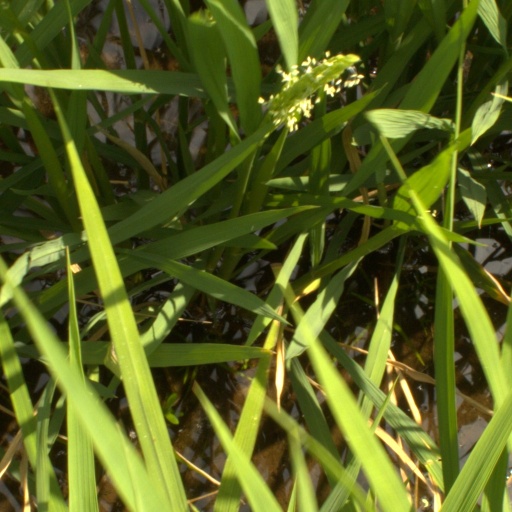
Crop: rice